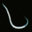
Label: worm